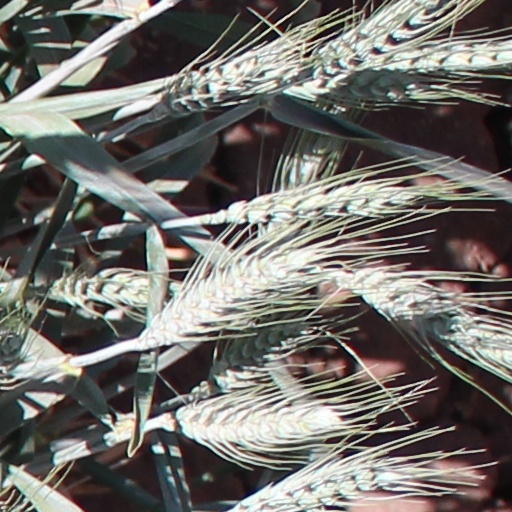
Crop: wheat